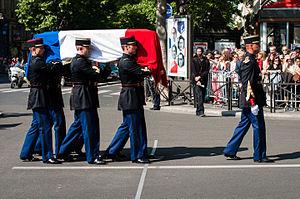
Germaine Tillion, Geneviève de Gaulle-Anthonioz, Pierre Brossolette et Jean Zay rentrent au Panthéon - Paris - 27 mai 2015.
Germaine Tillion, née le 30 mai 1907 à Allègre et morte le 19 avril 2008 à Saint-Mandé, est une résistante et ethnologue française.
La liste des personnes transférées au Panthéon, à Paris, présente les 78 personnalités panthéonisées à ce jour.